Twelve Hours to Kill

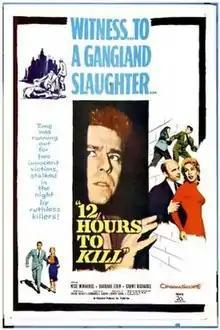

Twelve Hours to Kill (also known as 12 Hours to Kill) is a 1960 American crime drama film directed by Edward L. Cahn and starring Nico Minardos and Barbara Eden.